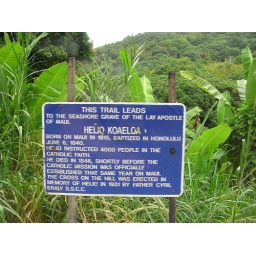
A sign describing the grave of a Catholic missionary marked by a white cross in the distance.